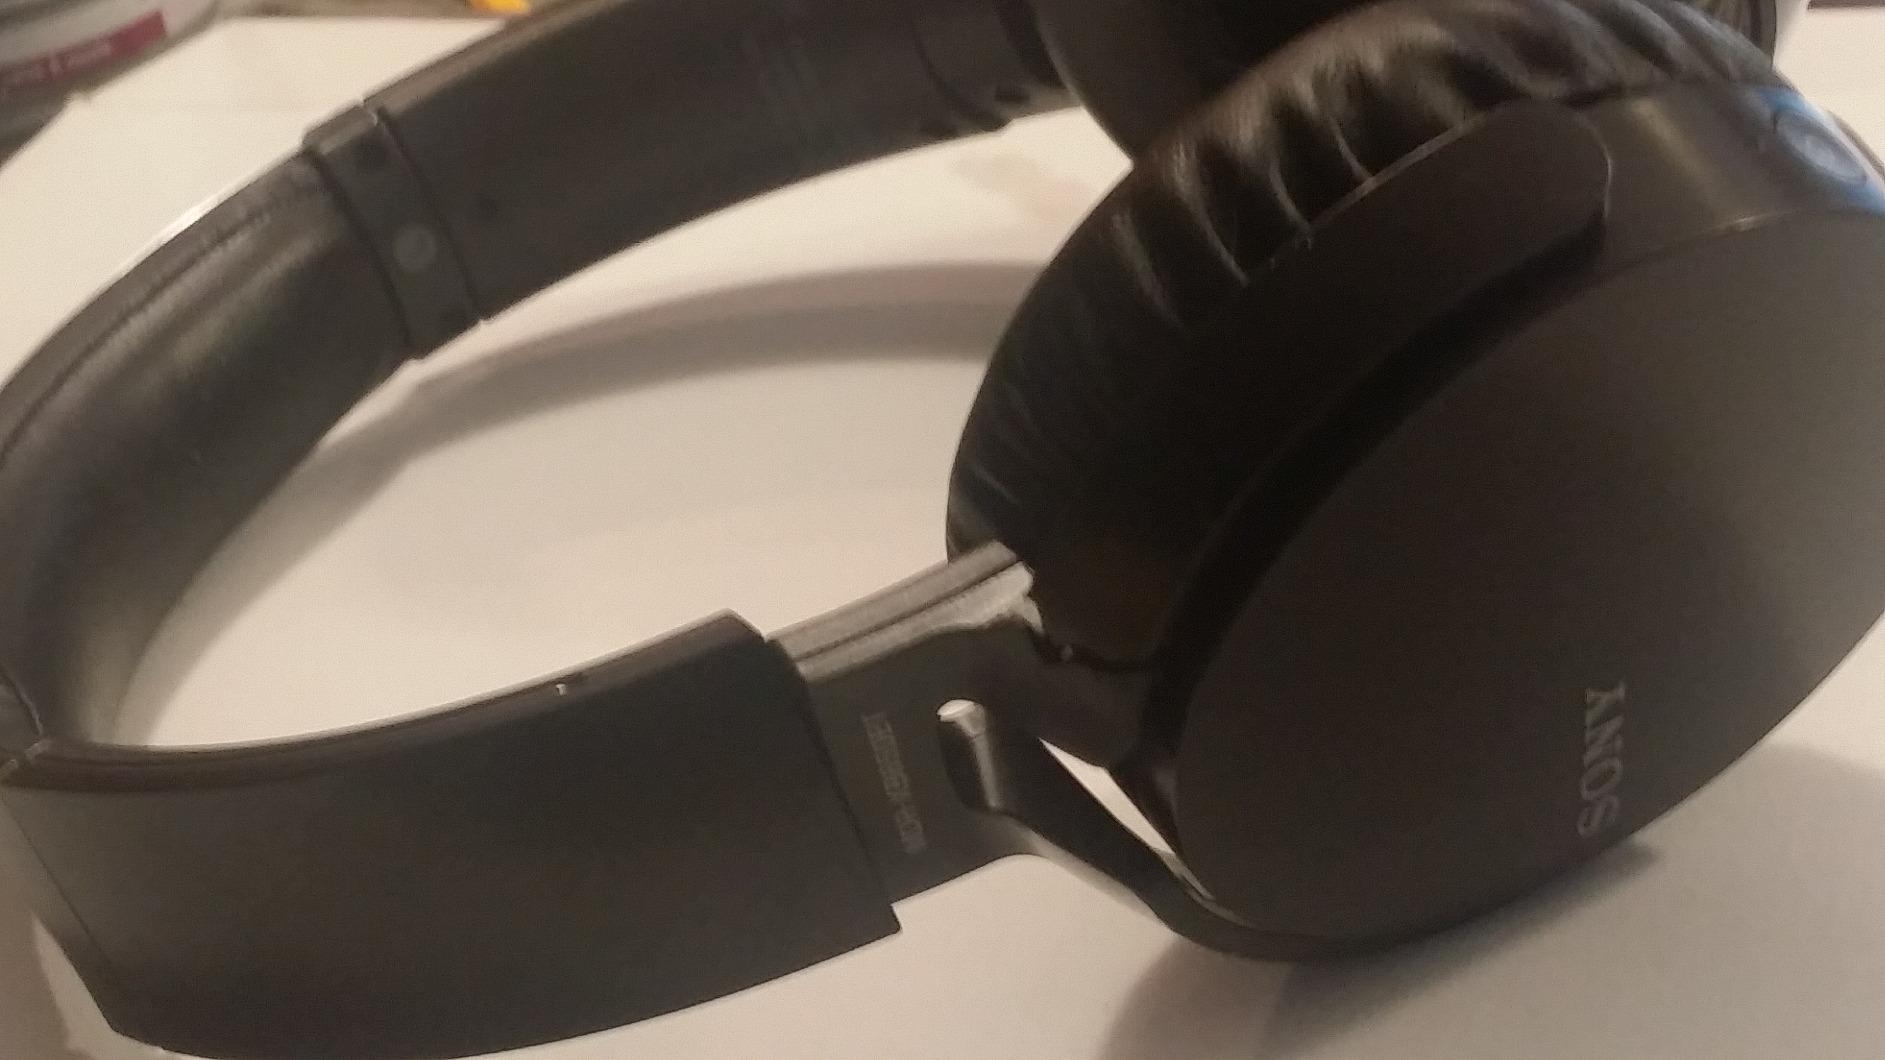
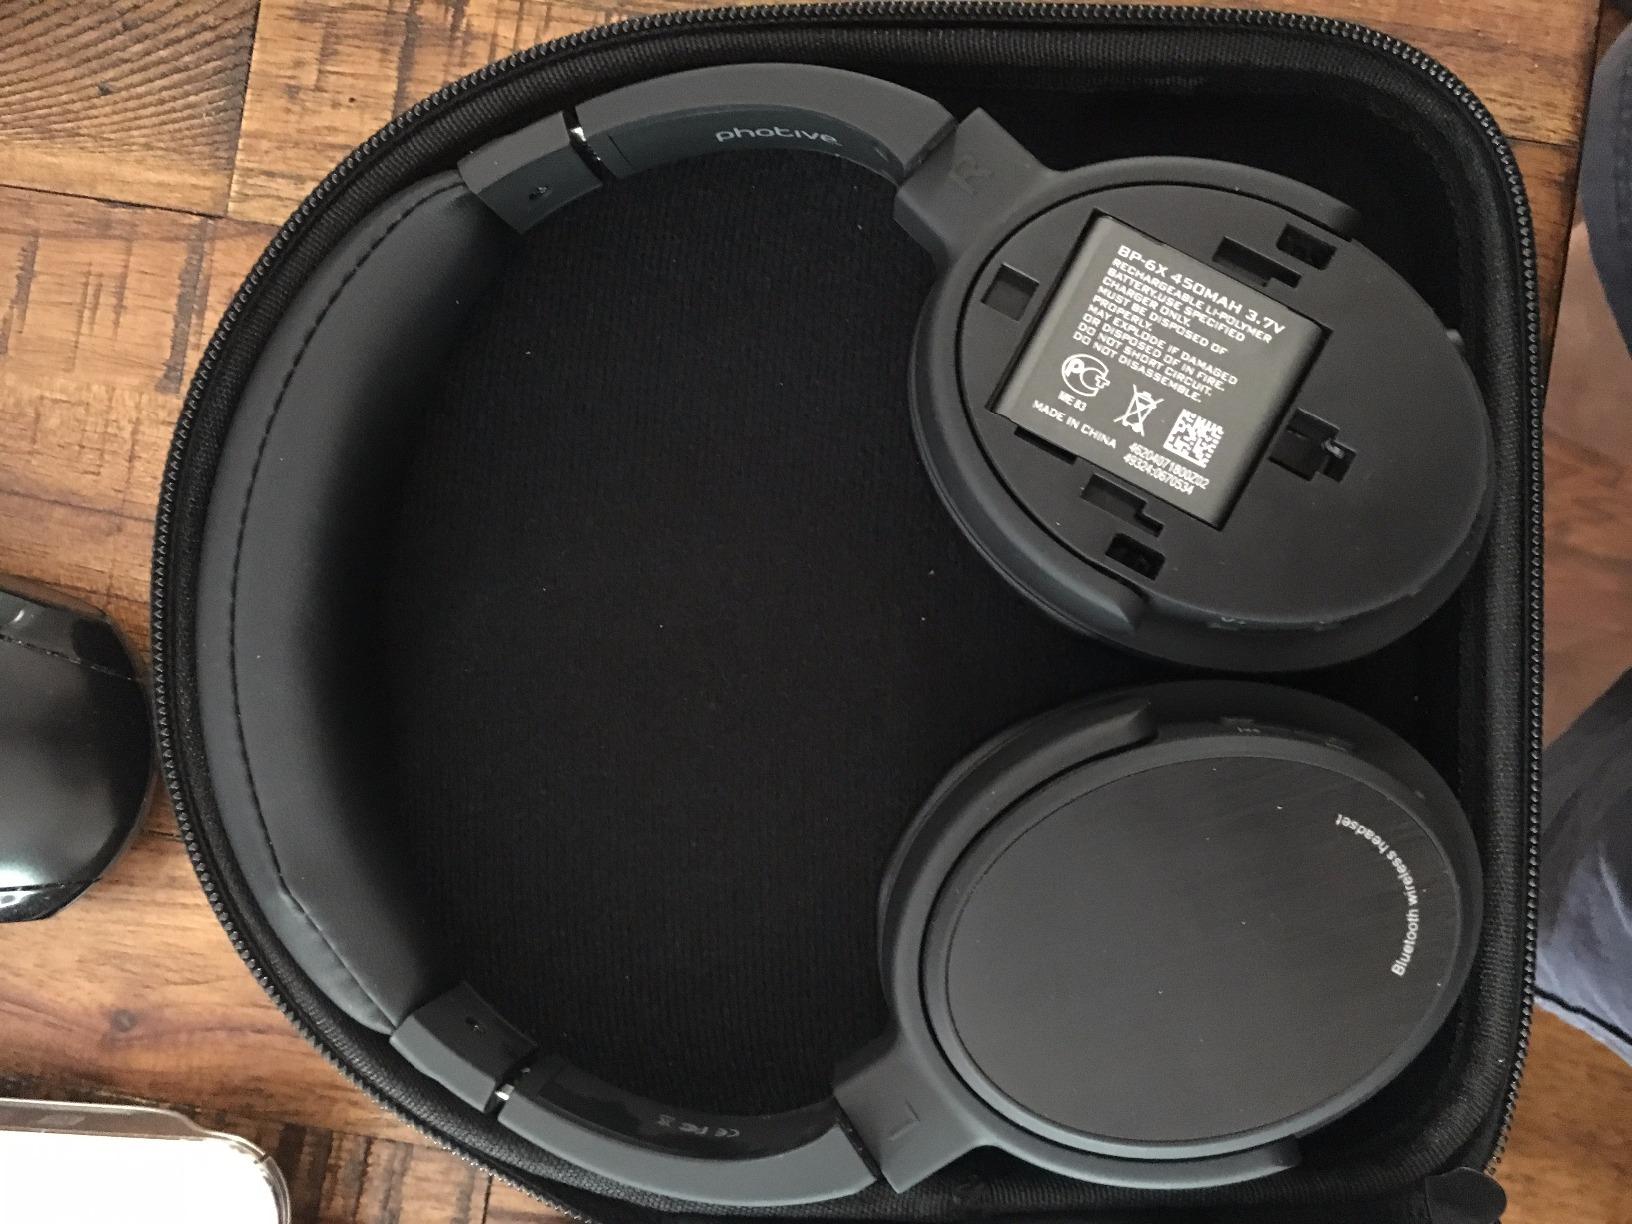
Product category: headphones
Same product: no